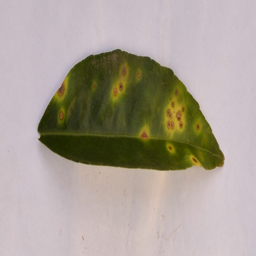
Plant part: leaf
Disease: canker